9.3×62mm

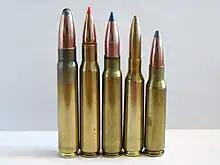
From left to right 9.3×62mm, .30-06 Springfield, 8mm Mauser, 6.5×55mm and .308 Winchester cartridges.

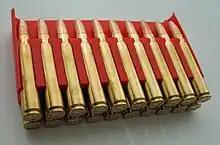
Norma Oryx Soft Point cartridges in plastic holder (producer Norma Precision AB, Sweden)

The 9.3×62mm (also known as 9.3×62mm Mauser) is a rimless, bottlenecked rifle cartridge designed in 1905 by German gunmaker Otto Bock. It is suitable for hunting medium to large game animals in Africa, Asia, Europe, and North America. At a typical velocity of 720 m/s (2362 ft/s), its 286 gr (18.5 g) standard load balances recoil and power for effective use at 250m (275 yds) to 300m (328 yds). The C.I.P. Maximum Average Pressure (MAP) for the 9.3×62mm is .